Daisy Fellowes

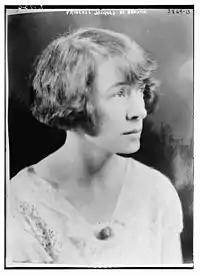
Princess Jacques De Broglie

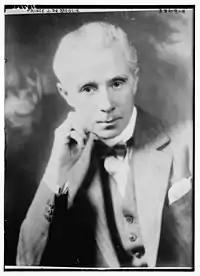
Prince Jacques De Broglie

Of her Broglie children, the notoriously caustic Fellowes once said, "The eldest, Emmeline, is like my first husband only a great deal more masculine; the second, Isabelle, is like me without guts; [and] the third, Jacqueline, was the result of a horrible man called Lischmann ..."